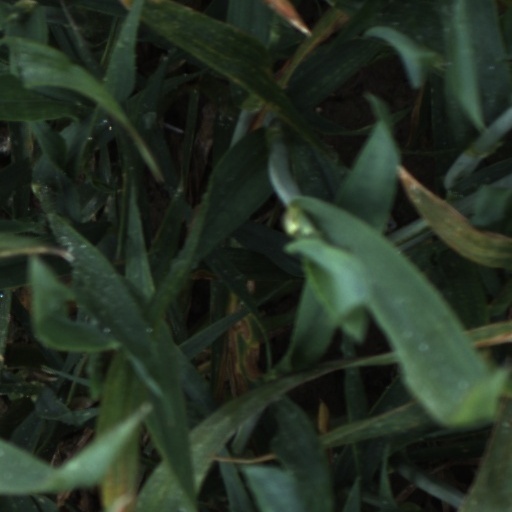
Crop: wheat